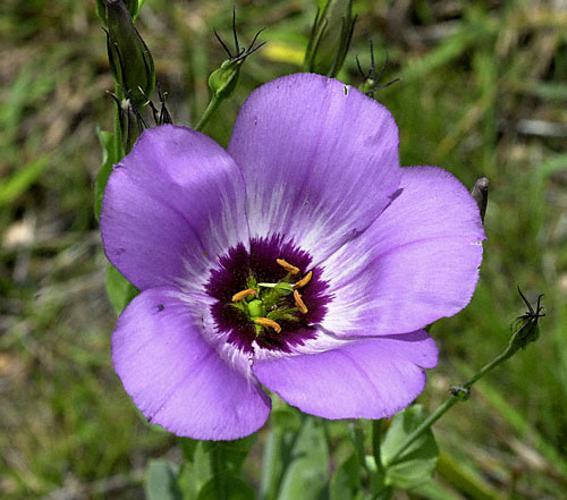
Label: bolero deep blue